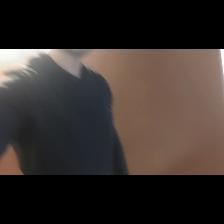
Label: Human